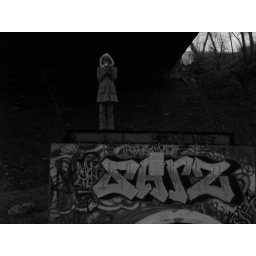
me under the locust street bridge